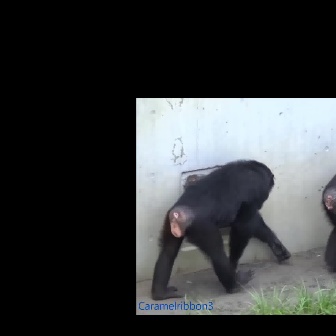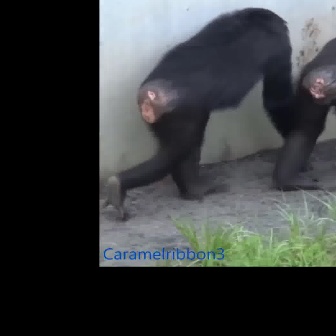
  Please identify the target specified by the bounding box [149,158,291,300] in the first image and locate it in the second image. Return the coordinates in [x_min,y_min,x_max,y_max] format.
Answer: [100,7,314,220]